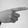
ASL letter: G